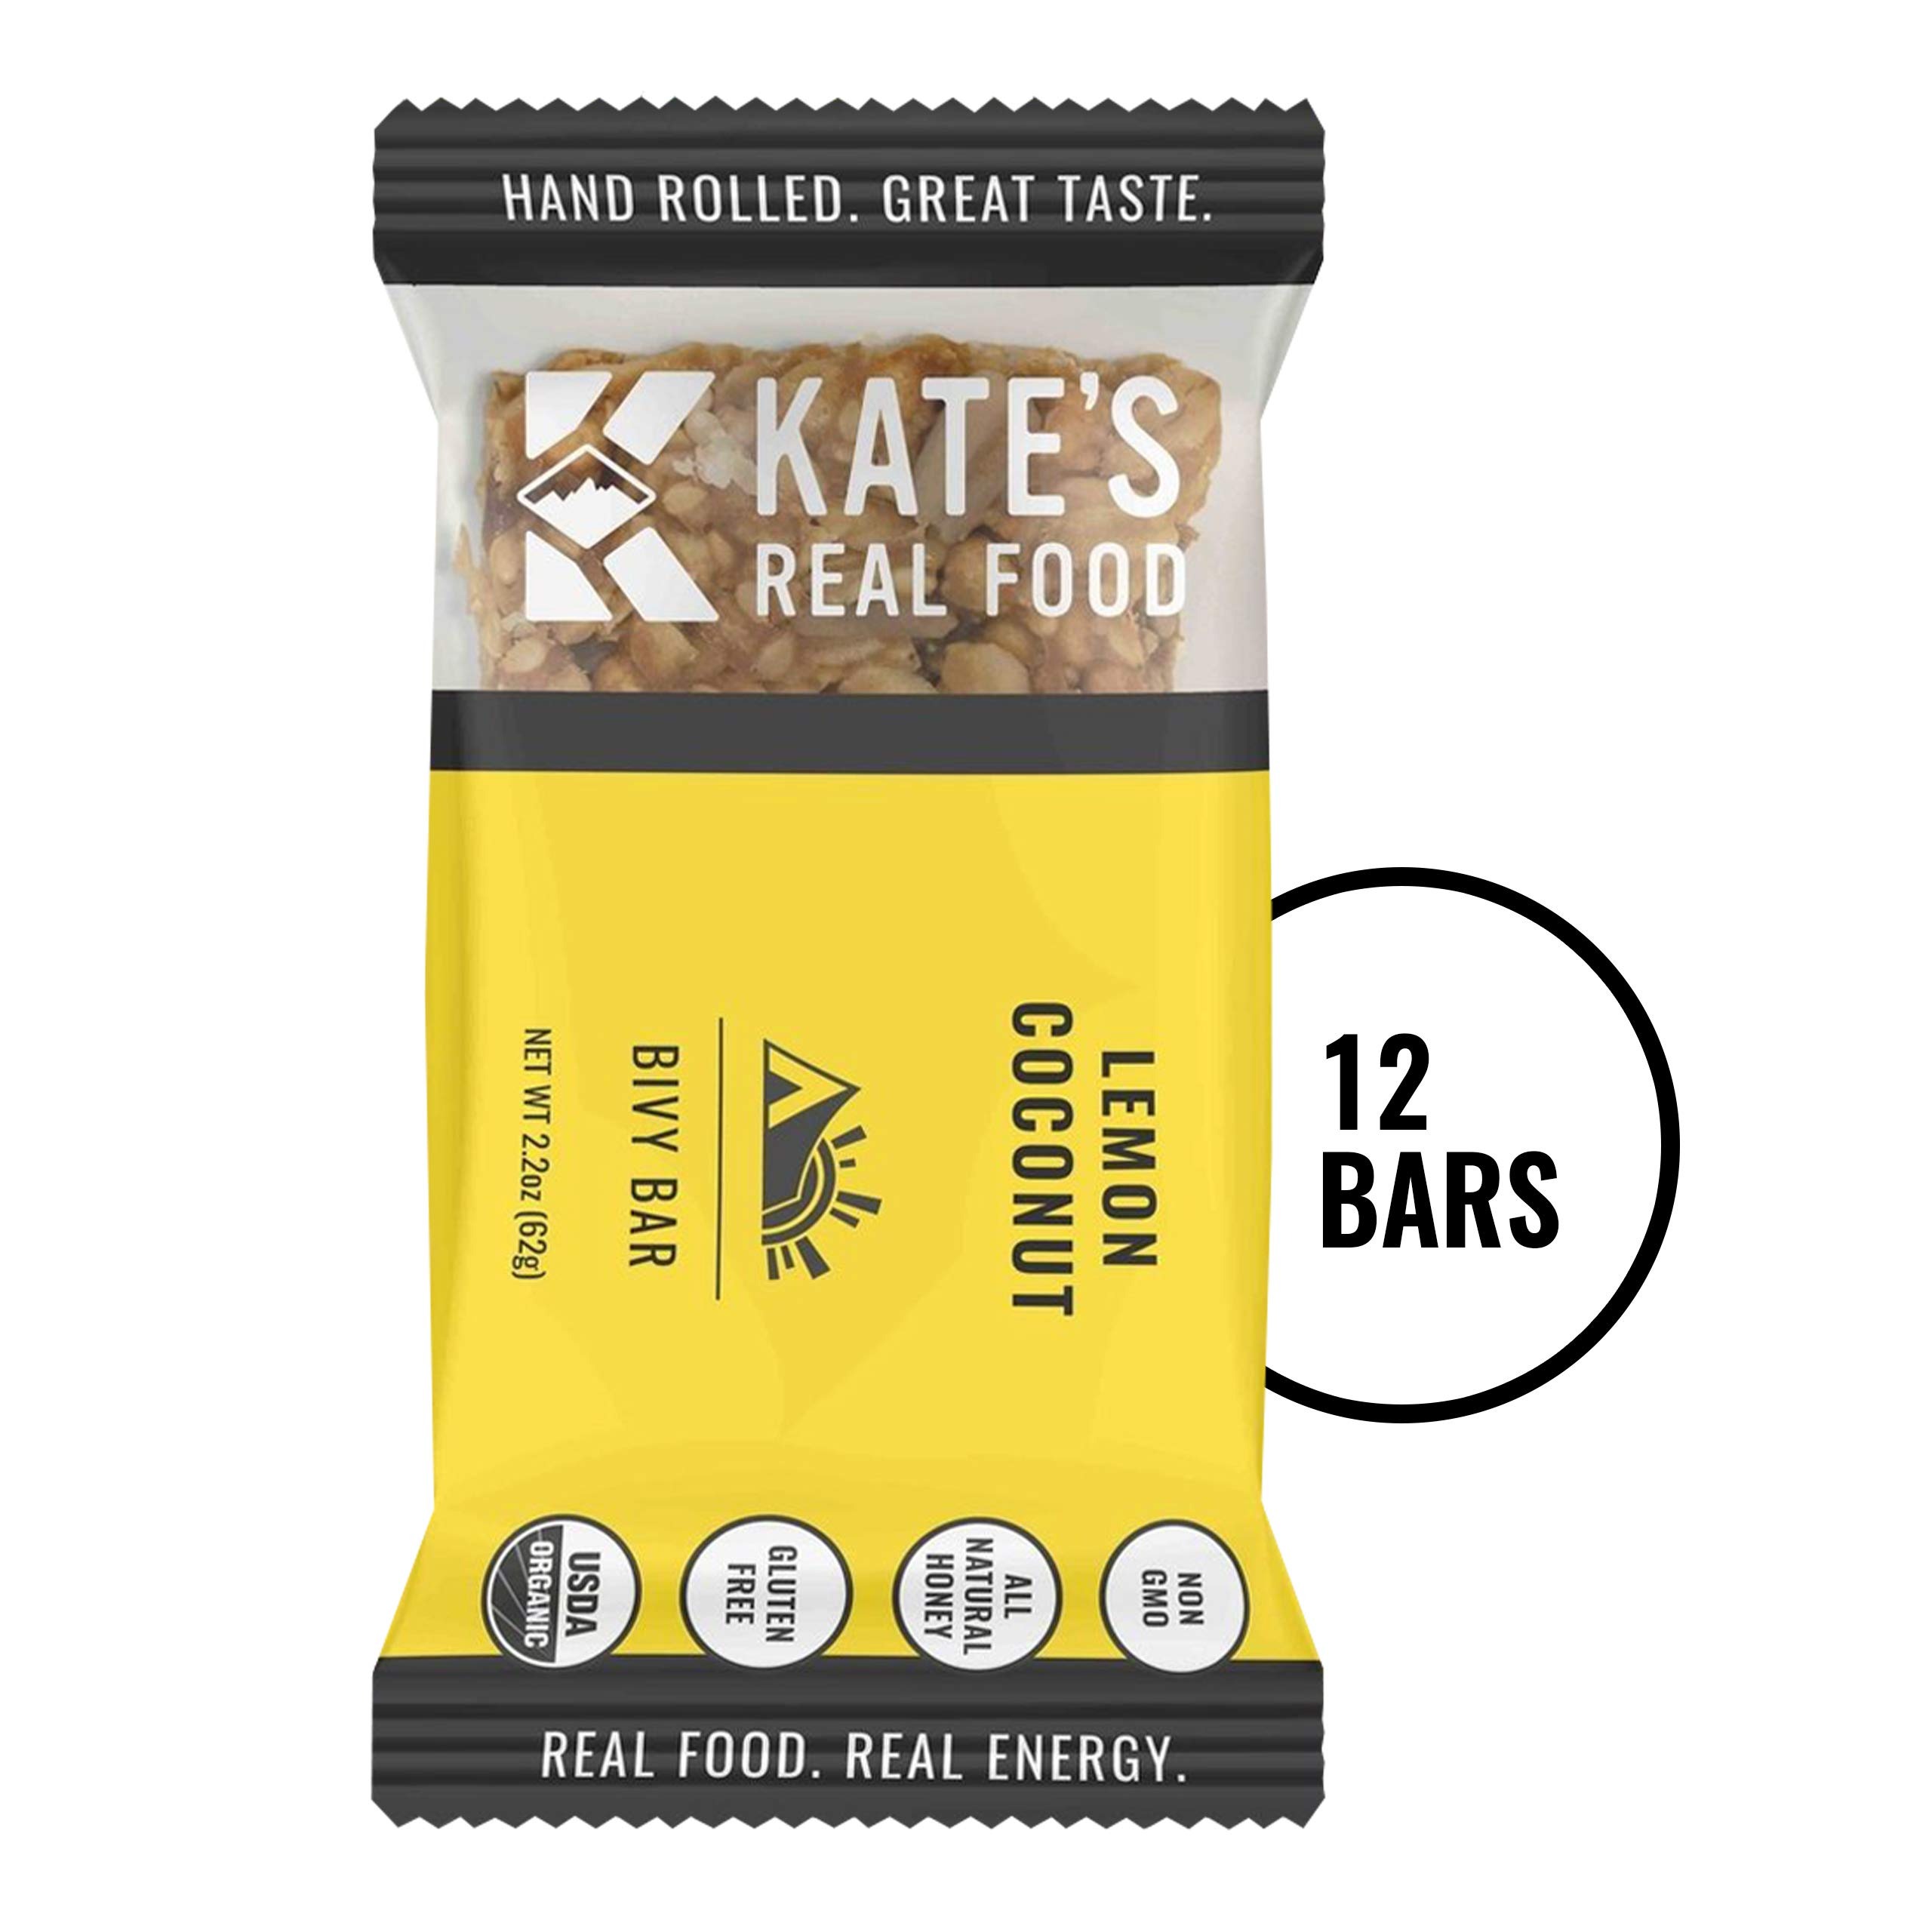
Item Name: Kate's Real Food Bivy Bars - 12-Pack Lemon Coconut, One Size
Bullet Point 1: Organic
Bullet Point 2: Gluten Free
Bullet Point 3: Soy Free
Bullet Point 4: Kosher
Product Description: Soy free. Gluten free. Organic Honey. USDA Organic. Certified Organic by Baystate Organic Certifiers. Non GMO. We believe in NON-GMO. Real food. Real energy. Fuel your adventure. Our story began with Kate, in search of the next adventure. To support her busy lifestyle, she needed an energy bar that tasted great and was made from organic ingredients. When she couldn't find one, she decided to make her own. Kate's Real Food is still committed to fueling adventures with organic, great-tasting products. katesrealfood.com. Made from 100% recycled paperboard. Reduce recycle. Reuse. Twist and save for later. Product of USA.
Value: 12.0
Unit: Count

Price: 33.88